El Menzah Stadium

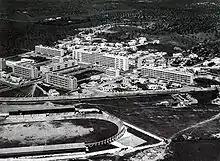
Vélodrome Stadium before its demolition.

After World War II, the stadium was named again after Victor Perez, a Tunisian boxer who was World Fly Champion in 1931 and was killed in the Nazi concentration camps in Gleiwitz in 1945. After independence, the Stade Géo André was the stadium of the Tunisian national team, before the Vélodrome was demolished and completely rebuilt in 1967 after cooperation between Tunisian and Bulgarian engineers.